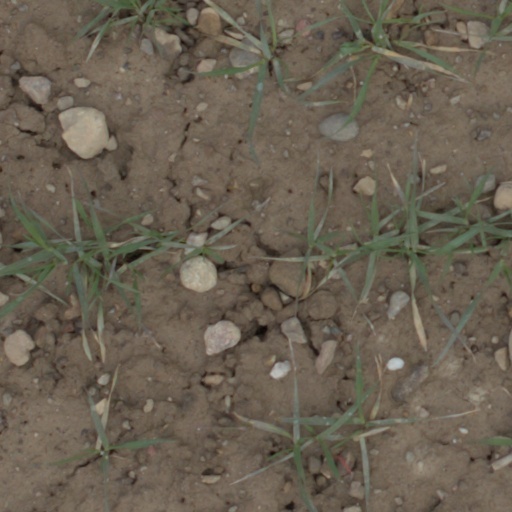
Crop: wheat